Lilli (2018 film)

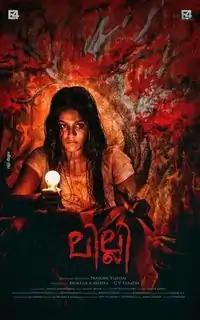
Film poster

Lilli is a 2018 Indian Malayalam-language revenge thriller film written and directed by Prasobh Vijayan. It was produced by E4 Experiments and distributed by E4 Entertainment. The film began production in early 2017. It won the Kerala State Film Awards for Best Female Dubbing Artist for Sneha.